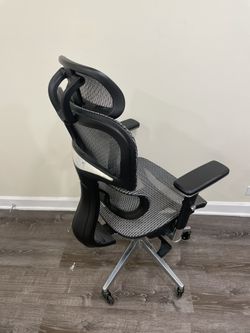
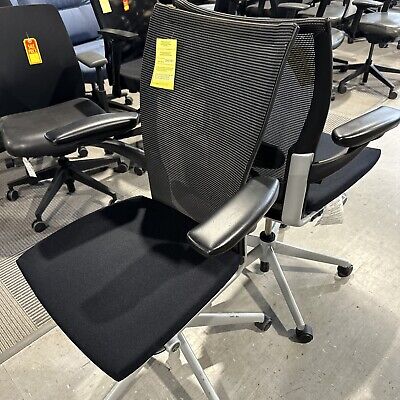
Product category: items_chair
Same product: no